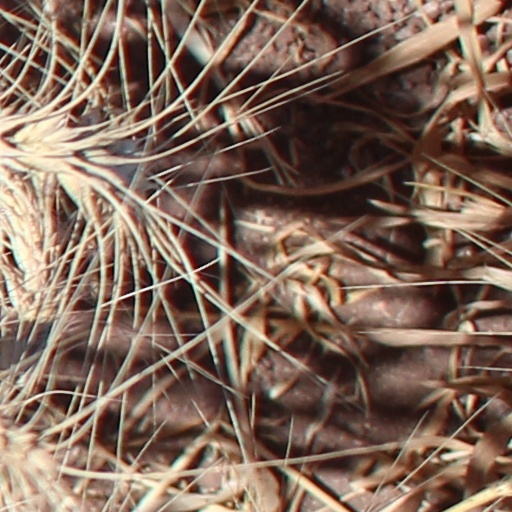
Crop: wheat